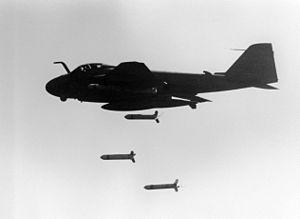
La bataille des plates-formes pétrolières Sassan et Sirri fut une bataille aéronavale livrée le 18 avril 1988 dans le golfe Persique entre l'US Navy et la Marine de la République islamique d'Iran, que les États-Unis remportèrent.